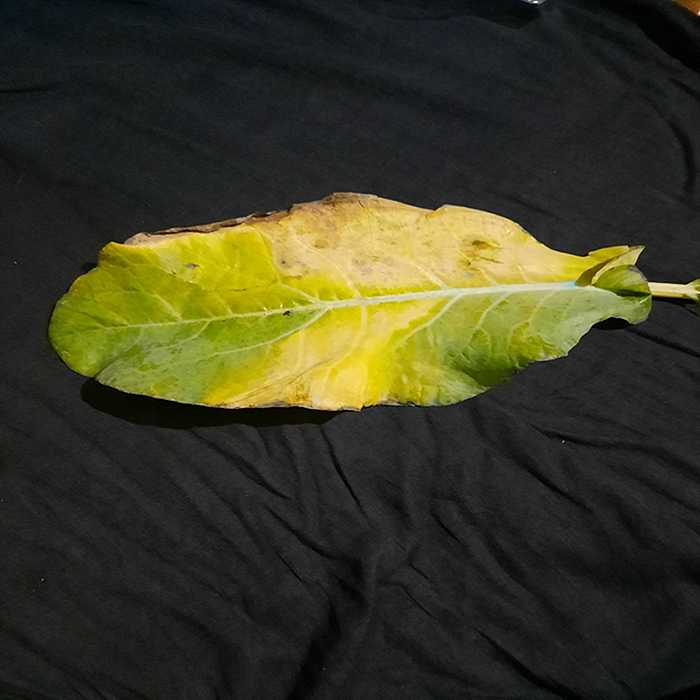
Plant: Cauliflower
Label: Black Rot